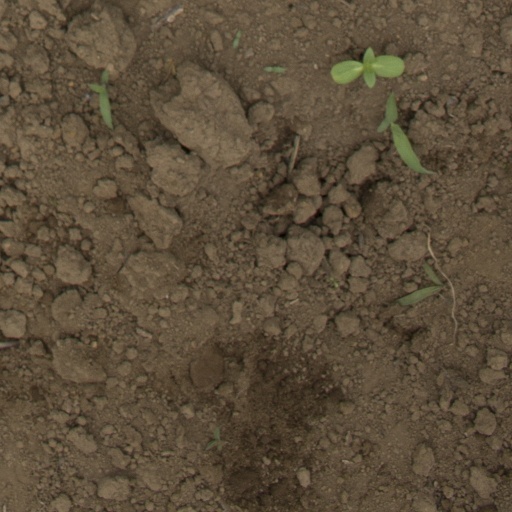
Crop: Jerusalem artichoke